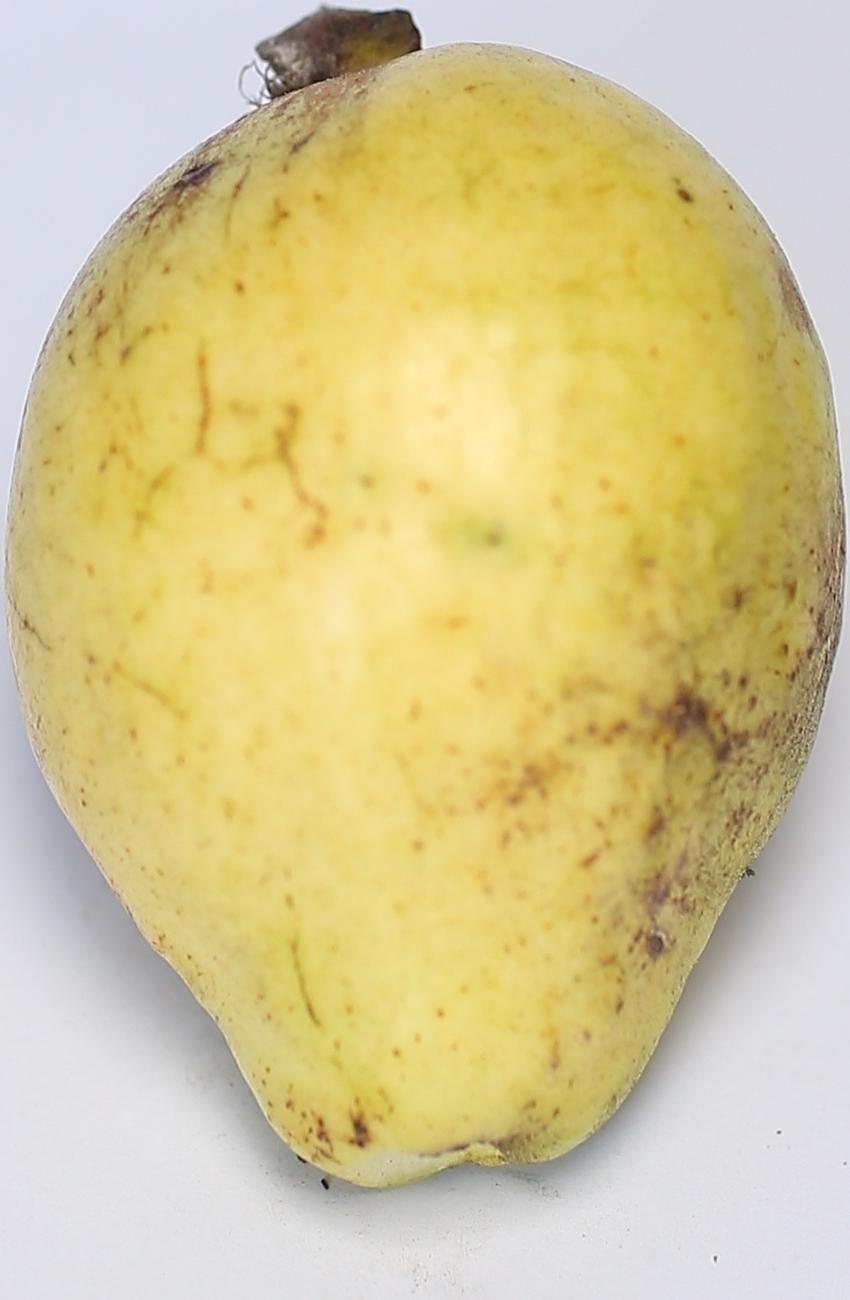
Maturity: ripe
Variety: thadhrami